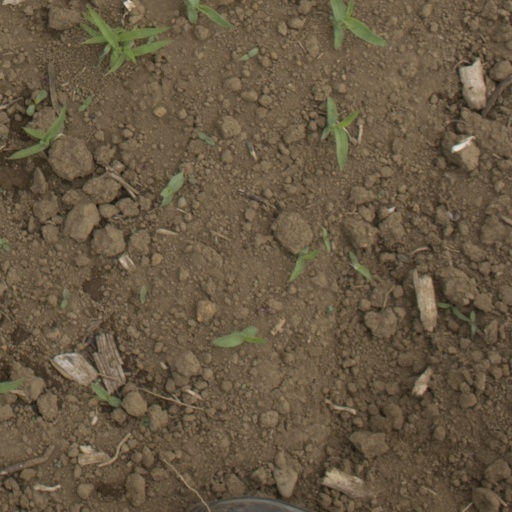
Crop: Jerusalem artichoke